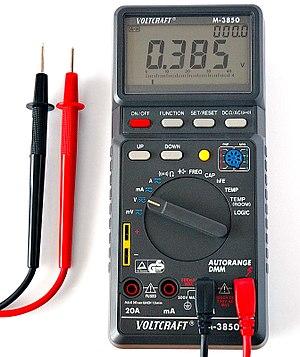
Cette image démontre un multimètre numérique.
Un multimètre est un ensemble d'appareils de mesures électriques regroupés en un seul boîtier, généralement constitué d'un voltmètre, d'un ampèremètre et d'un ohmmètre. Les fonctions voltmètre et ampèremètre sont disponibles en continu et en alternatif.
Le contrôle qualité est un aspect de la gestion de la qualité.